Eduardo Sasha

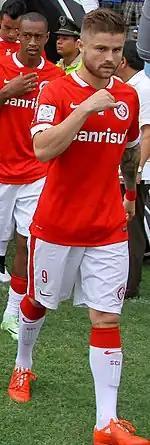
Sasha walking out for Internacional before a Copa Libertadores game against Emelec in March 2015

Sasha scored twice in seven games as the "Colorado" won the 2014 Campeonato Gaúcho; his first goal for them came on 29 January in a 2–1 home win over São Paulo-RS, three minutes after replacing Valdívia at the Estádio Francisco Stédile. He got another four in 12 games in the ensuing Série A, including two in a 4–2 home win over Coritiba on 28 September.